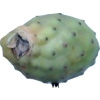
Label: cactus_fruit_green